2019 WPA World Ten-ball Championship

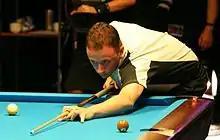
Shane Van Boening was defeated by his event roommate Billy Thorpe in the opening round of the tournament.

The event began on July 22, 2019, and double elimination rounds were played until July 24. The 2018 WPA World Nine-ball Championship winner Joshua Filler defeated Fan Yang 8–5. Filler lost his second match 1–8 to Johann Chua after losing the first seven racks. Filler reached the knockout round after defeating both Gerson Martinez Boza and Alexander Kazakis 8–2. Defending champion Ko Pin-yi won his opening round match against , but lost to Alex Pagulayan 8–6 in the second round. He won the next three matches, defeating Duong Quoc Hoang, Danny Olson, and Chris Melling to reach the knockout rounds. His brother Ko Ping-chung won all three of his double-elimination matches to qualify, beating Tomasz Kapłan, Olsen and Pagulayan.